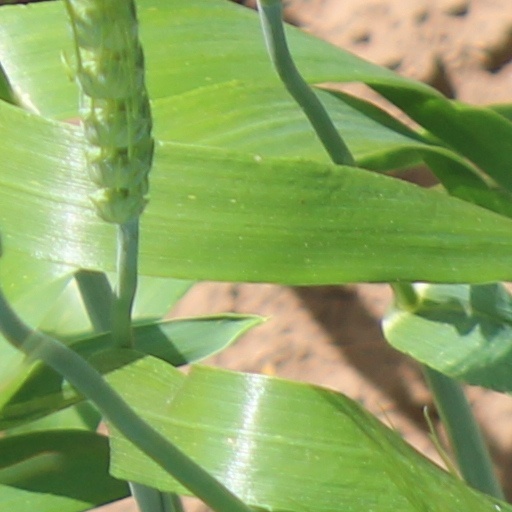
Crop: wheat